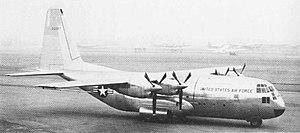
Lockheed Martin C-130 Hercules / Design og udvikling / Designfasen
Den først fløjne YC-130 prototype
"Lockheed C-130 Hercules er et amerikansk firemotors turboprop militært transportfly designet og oprindeligt bygget af Lockheed. Flyet er i stand til at benytte uforberedte landingsbaner for start og landing, og var oprindeligt designet til troppetransport, evakuering af tilskadekomne, og almindelig godstransport. Det alsidigt anvendelige flystel er blevet benyttet i et stort antal andre roller, Blandt andet som ""gunship"", til at aflevere faldskærmstropper, til search and rescue, til at understøtte videnskabelig forskning, udføre vejrrekognoscering, som tankfly til lufttankning og luftbrandslukning, og til farvandsovervågning. Det er i øjeblikket det primære taktiske transportfly for et stort antal militære styrker verden over; flyet er i tjeneste i over 60 lande. Der findes mere end 40 varianter af Hercules, heriblandt en civil version som bliver markedsført som Lockheed L-100.